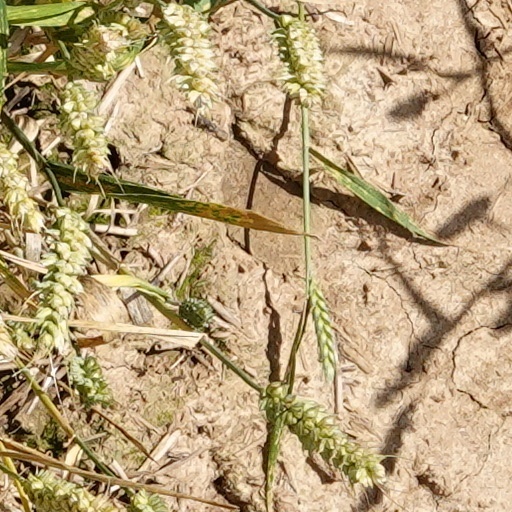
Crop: wheat